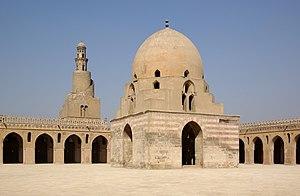
La mosquée Ibn Tulun, au Caire.